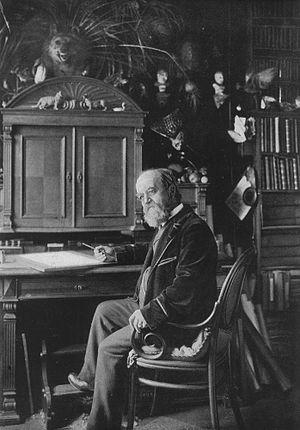
Fedor Alexis Flinzer est un écrivain, peintre, graveur et illustrateur allemand.